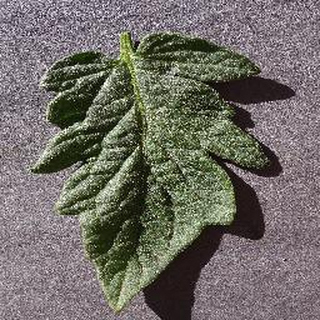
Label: healthy_tomato